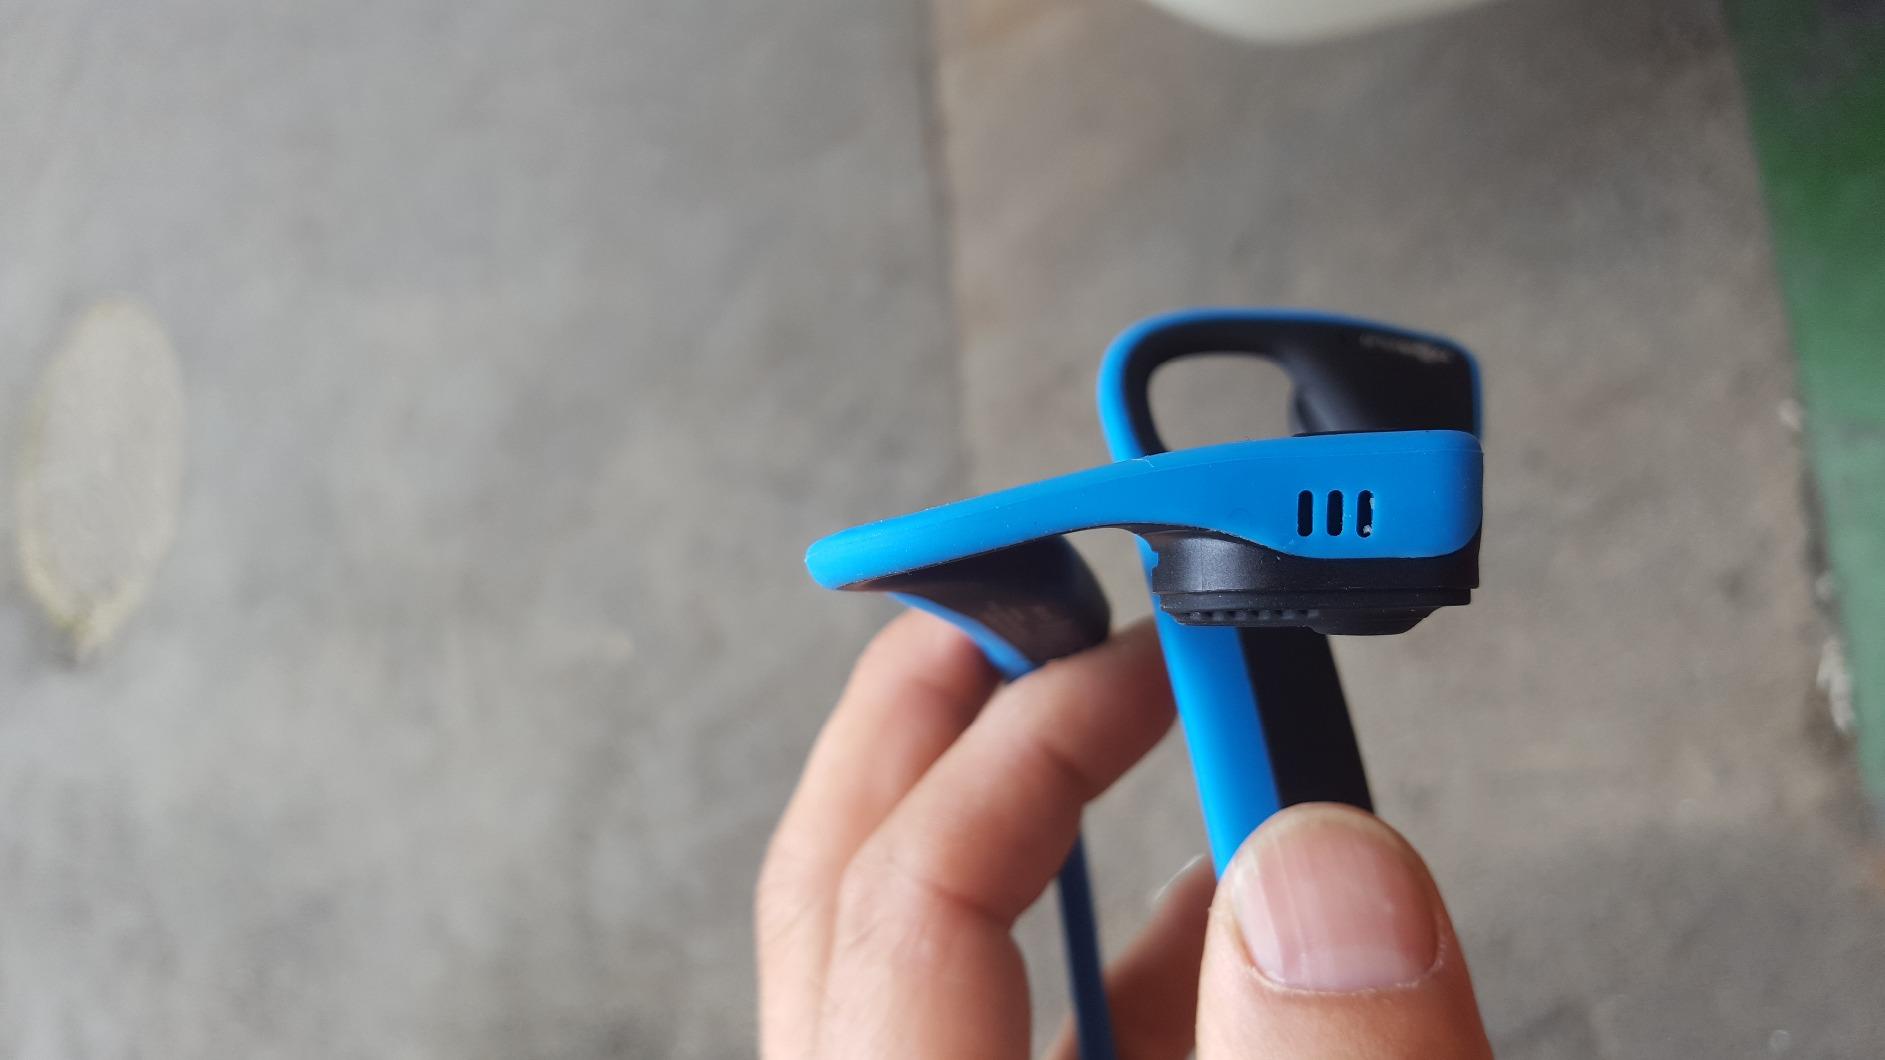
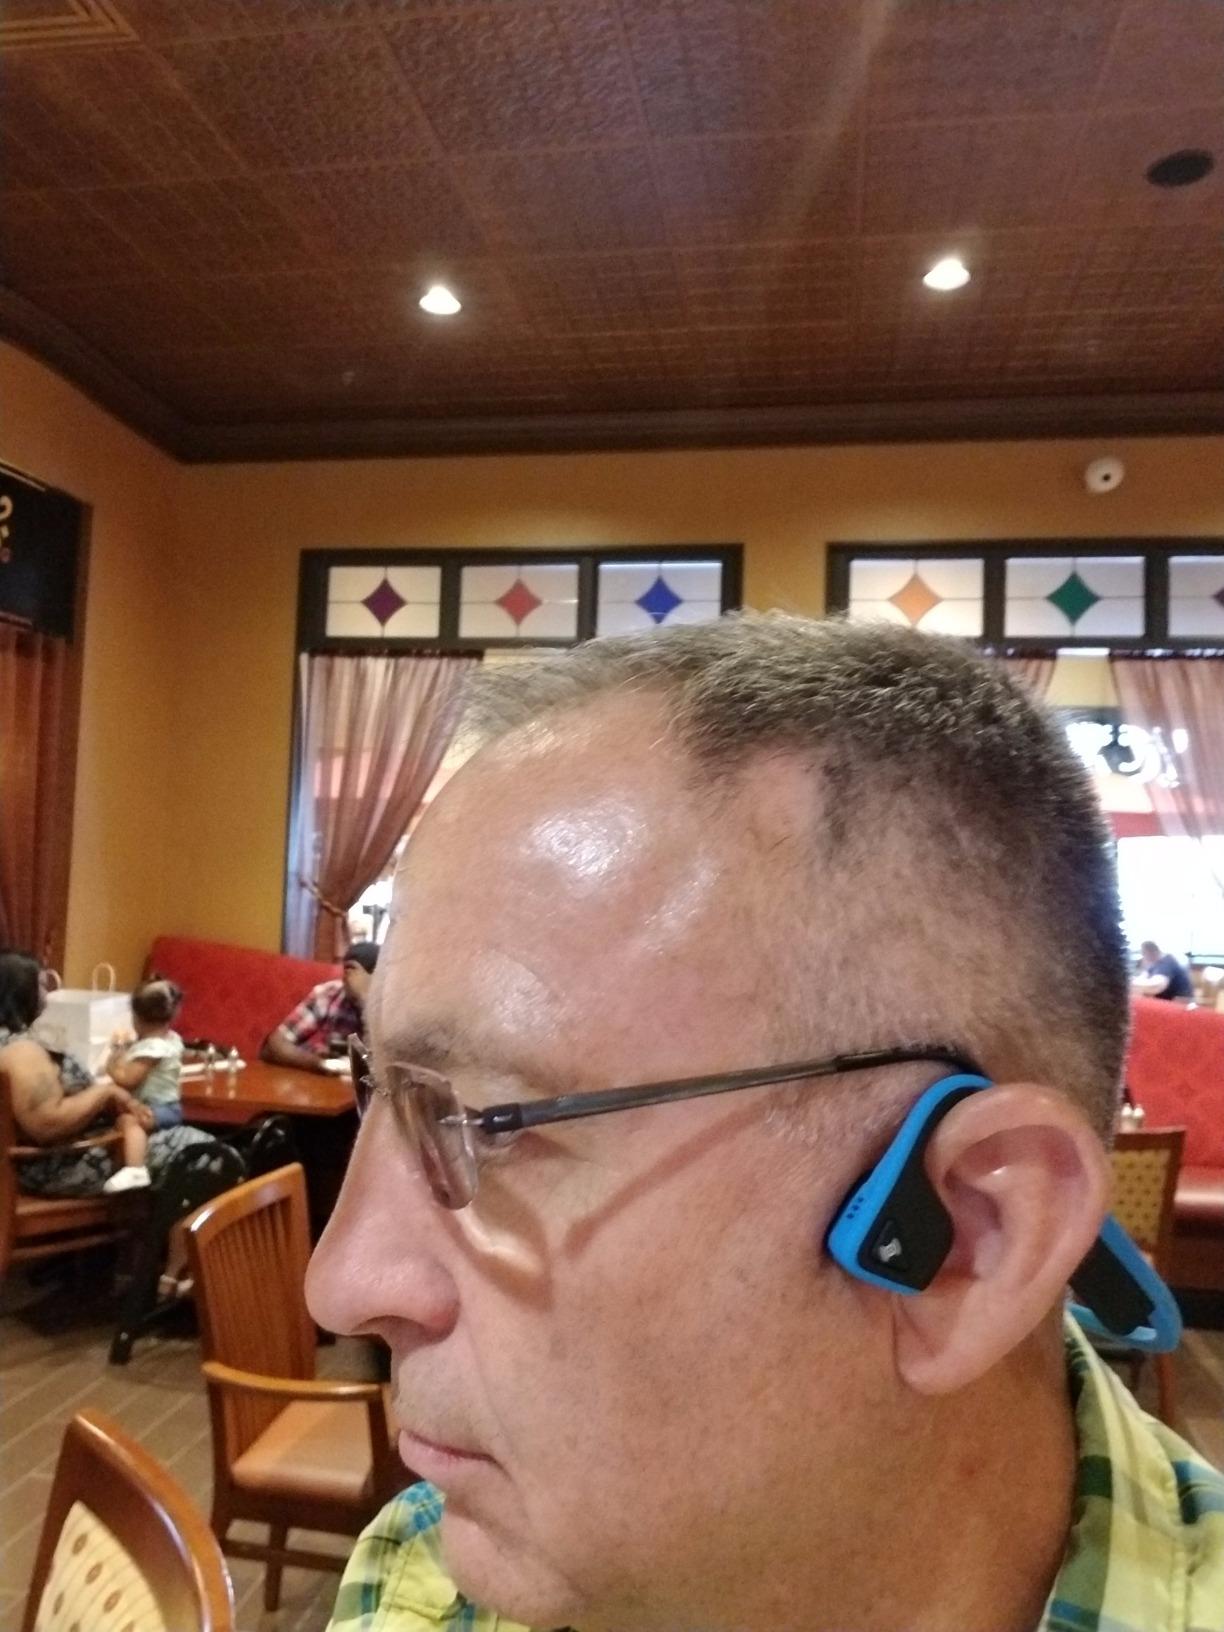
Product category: headphones
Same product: yes